Joan Vila Dilmé

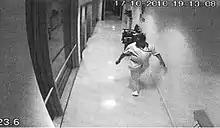
Joan Vila i Dilmé, moments before committing the murder of Gironès i Quintana. This security footage was used by the Mossos d'Esquadra to convince the killer to confess.

Vila's last victim, Paquita Gironès i Quintana, a childless widow suffering from episodes of dementia, was the one who began to arouse suspicion in the facility. She had been interned at La Caritat a few years earlier and developed a very hostile relationship towards Vila, whom she tried to report for abuse for more than a month. Although she referred to him as a "bastard" and claimed that he had slapped her, her accusations were not heeded either by the staff or her niece. During police investigations, it was confirmed that Vila moved Gironès i Quintana in a wheelchair to a ward without any video surveillance, and not long after, the old woman appeared with wounds on her face and breasts.